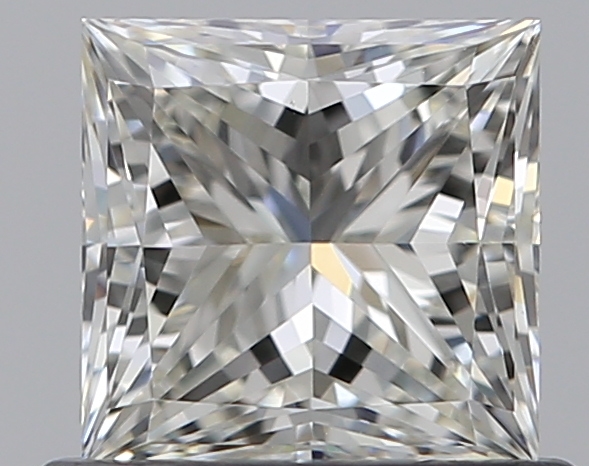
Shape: princess
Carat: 0.7
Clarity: VS1
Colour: J
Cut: EX
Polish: EX
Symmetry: EX
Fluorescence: N
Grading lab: GIA
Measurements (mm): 4.86 x 4.77 x 3.43